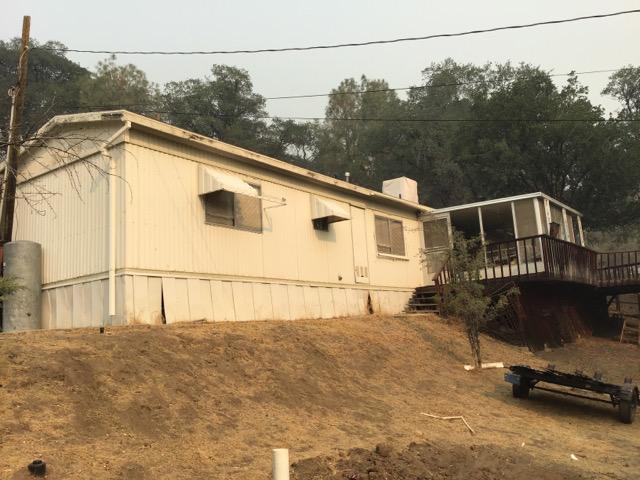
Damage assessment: no_damage